Sesame Street international co-productions

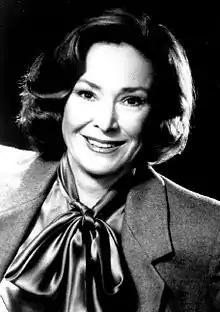
Black and white photo of a smiling woman about fifty years of age and wearing a jacket and tied-up scarf

A few months after the 1969 debut of "Sesame Street" on National Educational Television in the United States, producers from Brazil, Mexico, Canada, Iran and Germany requested that the organization responsible for the show's production, the Children's Television Workshop (CTW), create and produce versions of "Sesame Street" in those countries. Even before the American show's debut, the CTW established an international division, which oversaw its licensing in other countries. According to Gregory J. Gettas, the division immediately developed four main licensing policies: (1) Like the American version, all foreign versions had to be broadcast without commercials; (2) any changes would have to meet high production standards, which protected the CTW's proprietary interests; (3) all versions had to reflect the country's cultural values and traditions; and (4) all changes would have to be approved, initiated, and supervised by a local committee working with the CTW.